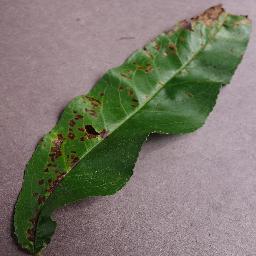
Label: Peach___Bacterial_spot